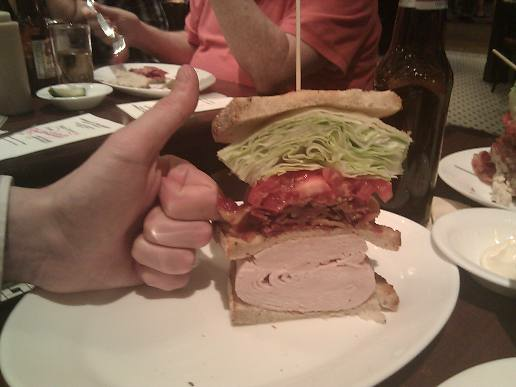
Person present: Yes